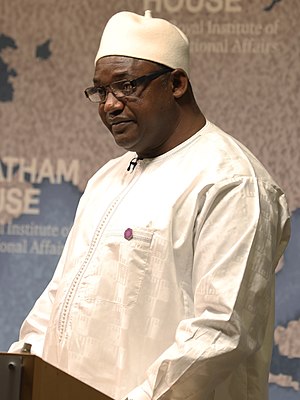
Adama Barrow
Barrow i 2018.
Adama Barrow er en gambiansk politiker og nuværende præsident i Gambia. Han blev taget i ed ved en ceremoni afholdt på den gambianske ambassade i Dakar i Senegal den 19. januar 2017, efter Barrow vandt præsidentvalget i 2016. Hans ret til præsidentposten er omstridt af den foregående præsident Yahya Jammeh. Barrow er medlem af partiet United Democratic Party. Forud for sin præsidentkampagne, var han kasserer i UDP og drev et ejendomsmæglersfirma. Han etablerede firmaet, Majum Real Estate, i 2006 efter han vendte hjem fra sine studier i London i England. Den 21. januar forlod Jammeh Gambia og drog i eksil efter en aftale med ECOWAS, hvilket betød at magtskiftet kunne forsætte og Barrow blev endegyldigt præsident.